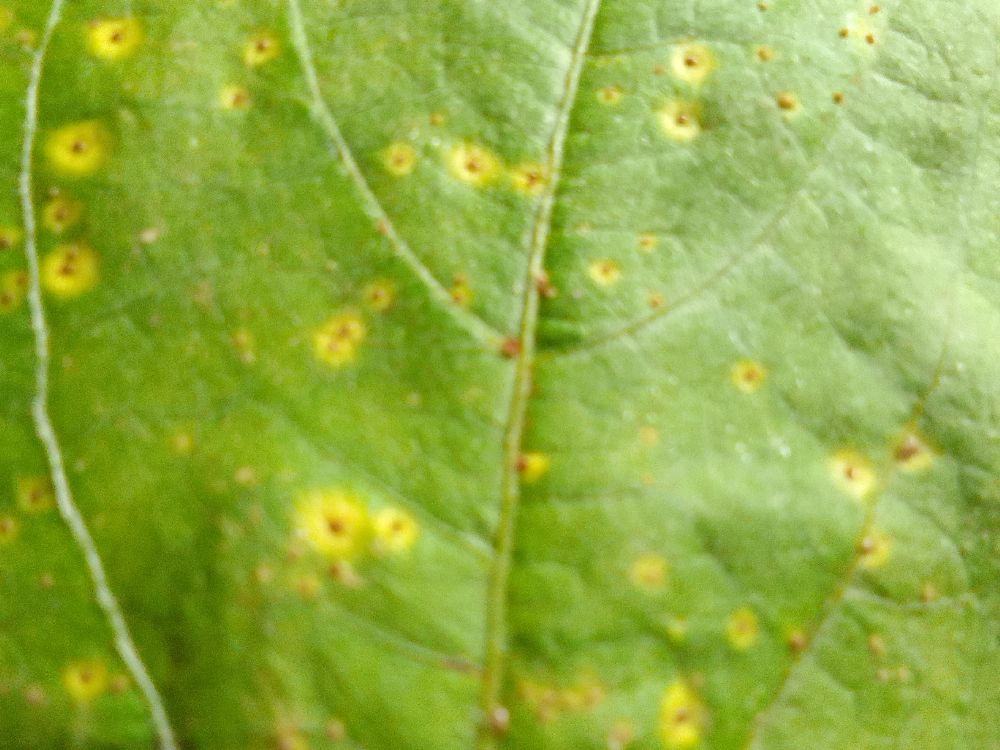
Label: rust